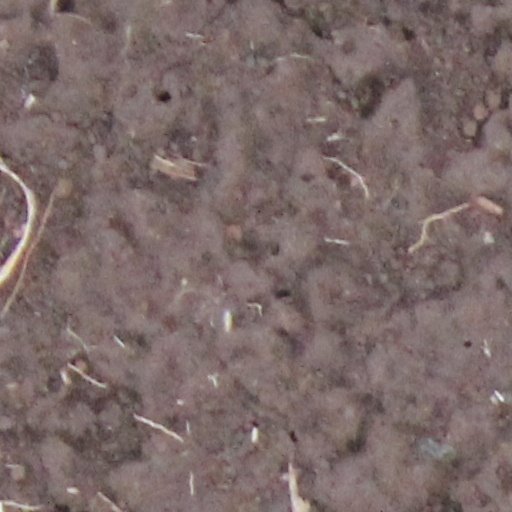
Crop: wheat